Mihail Jora

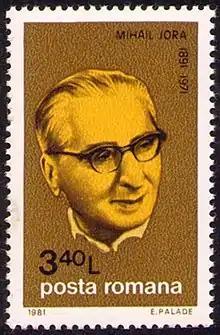
Mihail Jora stamp 1981.jpg

Mihail Jora (2 August 1891, Roman, Romania - 10 May 1971, Bucharest, Romania) was a Romanian composer, pianist, and conductor.